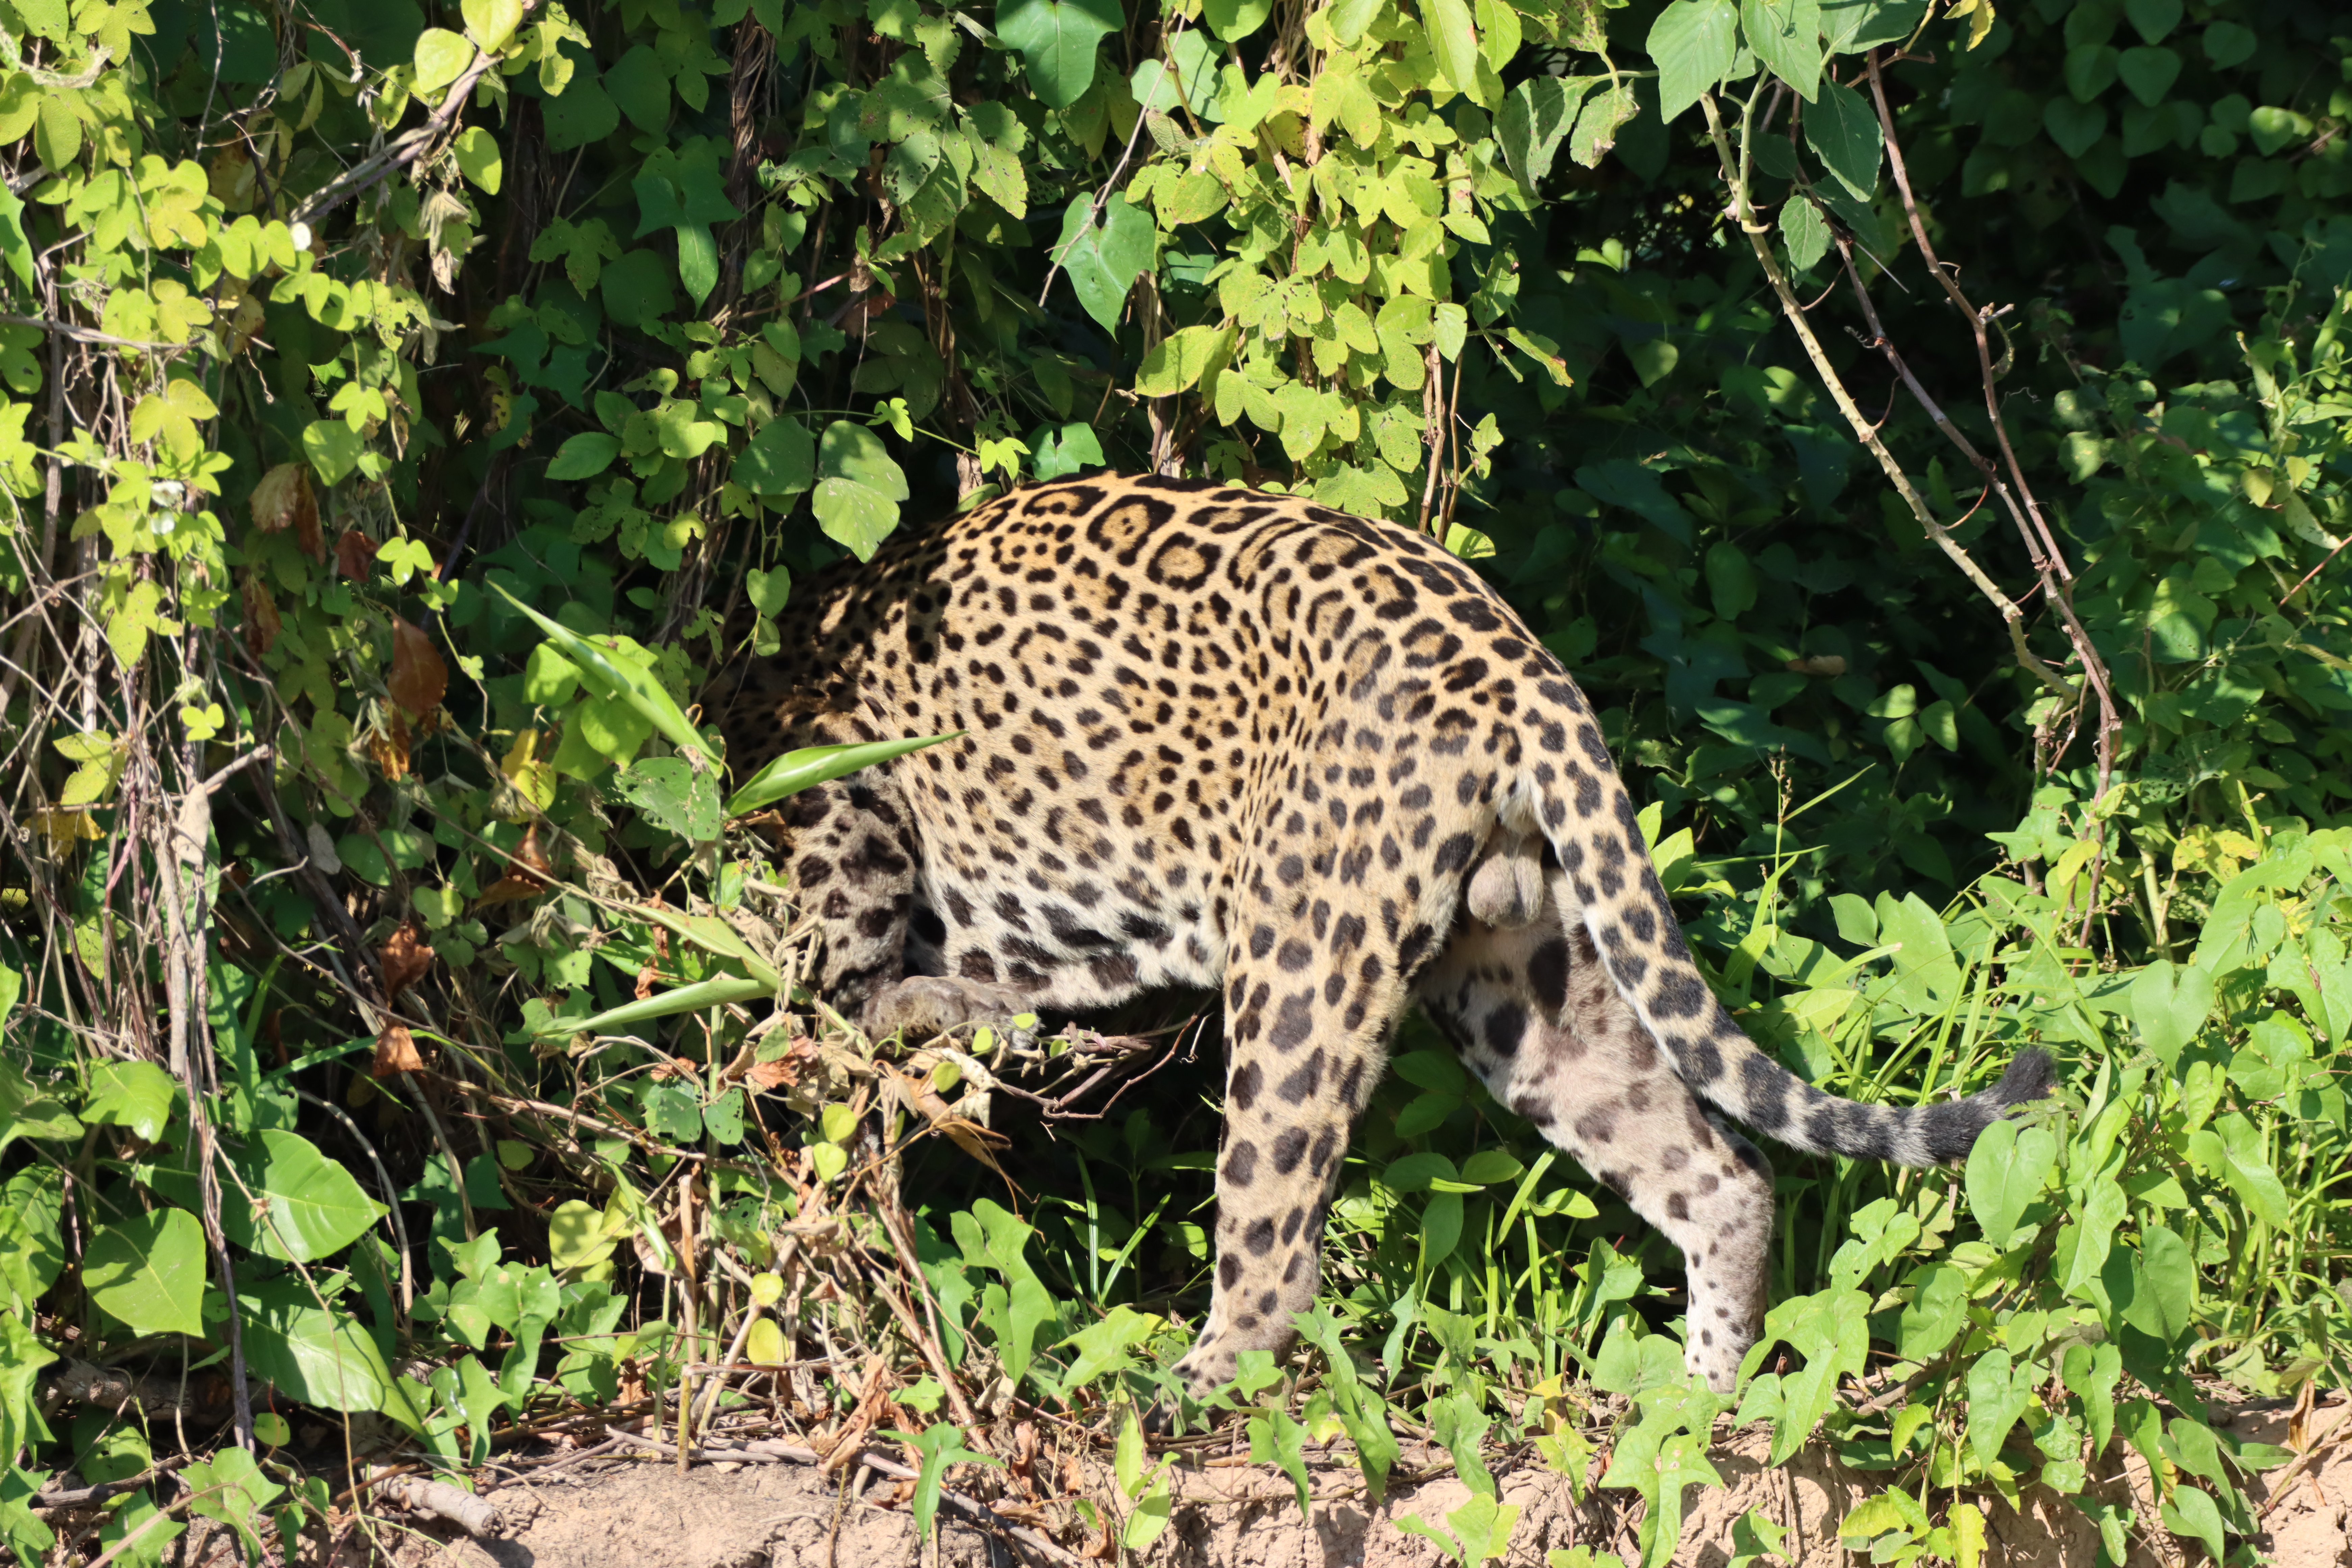
Jaguar: Kwang